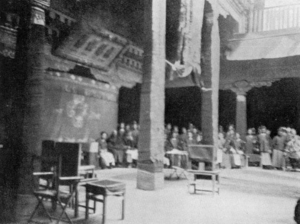
L'expédition militaire britannique au Tibet de 1903-1904 est une invasion du Tibet par un contingent de l'Armée des Indes britanniques, dont la mission était d'établir des relations diplomatiques et commerciales entre le Raj britannique et le Tibet, et de devancer des supposées actions russes.